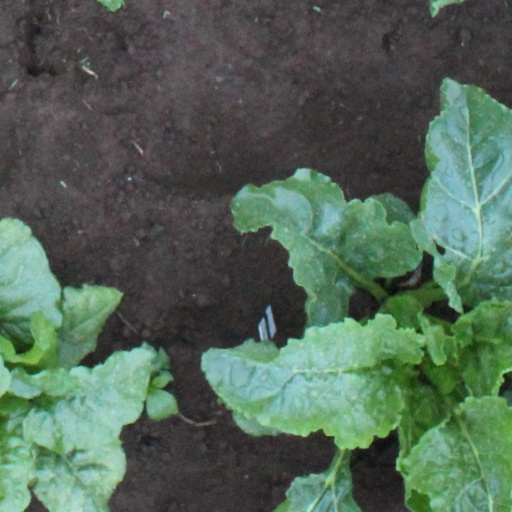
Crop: sugar beet